Navy Midshipmen football

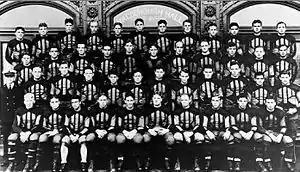
1926 national championship team

Three undefeated teams with nearly identical records would cause a stir among fans and pollsters today, but this was the case when Navy earned its lone national championship in 1926, as the Midshipmen shared the honor with Stanford and Alabama. A 7–7 tie between Alabama and Stanford in the 1927 Rose Bowl gave Stanford a 10–0–1 mark, while the Crimson Tide and the Mids each had identical 9–0–1 records.